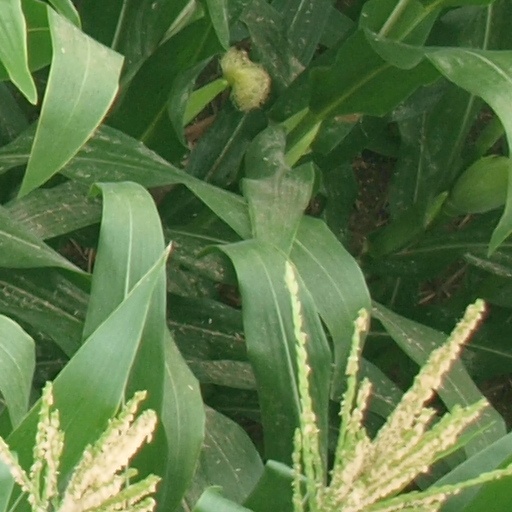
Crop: maize; corn